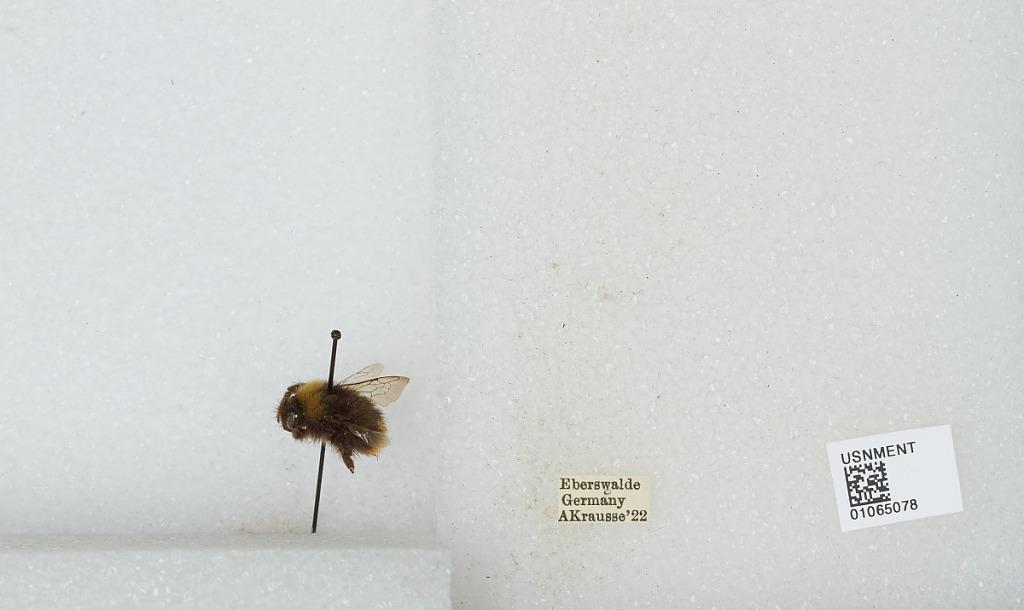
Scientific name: Bombus sp.
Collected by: A. Krausse
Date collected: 1922--
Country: Germany
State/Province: Brandenburg
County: Barnim
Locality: Eberswalde
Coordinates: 52.8356, 13.8182